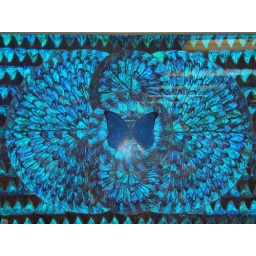
Pressed butterfly art found in a rock shop in McCall, ID